Camilla and Rebecca Rosso

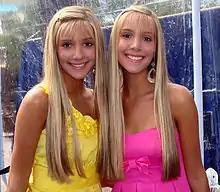
The Rossos in March 2009.

Camilla "Milly" Rosso and Rebecca "Becky" Rosso (born 6 July 1994) are British identical twin former actresses and singers from London. They are best known for their roles as Janice (Milly) and Jessica (Becky) Ellis on "The Suite Life of Zack & Cody", and for their roles as Annabelle "Annie" (Milly) and Isabelle "Izzy" (Becky) Woods in "Legally Blondes" (2009).